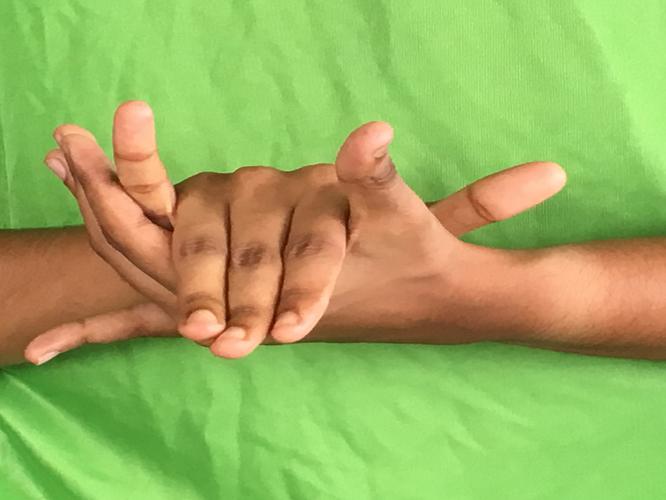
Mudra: Kurma
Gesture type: double_hand